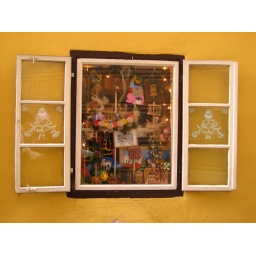
All the houses in the golden lane now exhibit souvenir items for tourists.